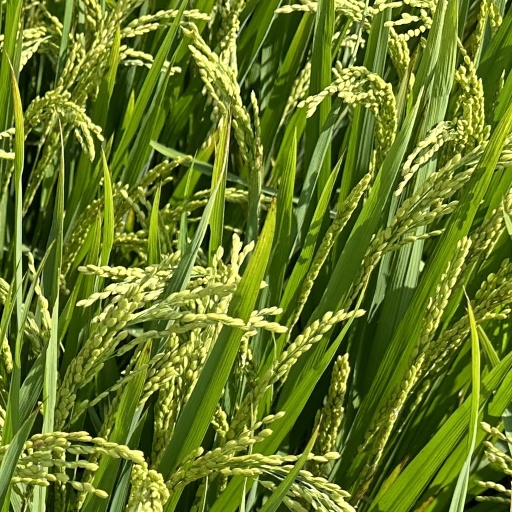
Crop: rice